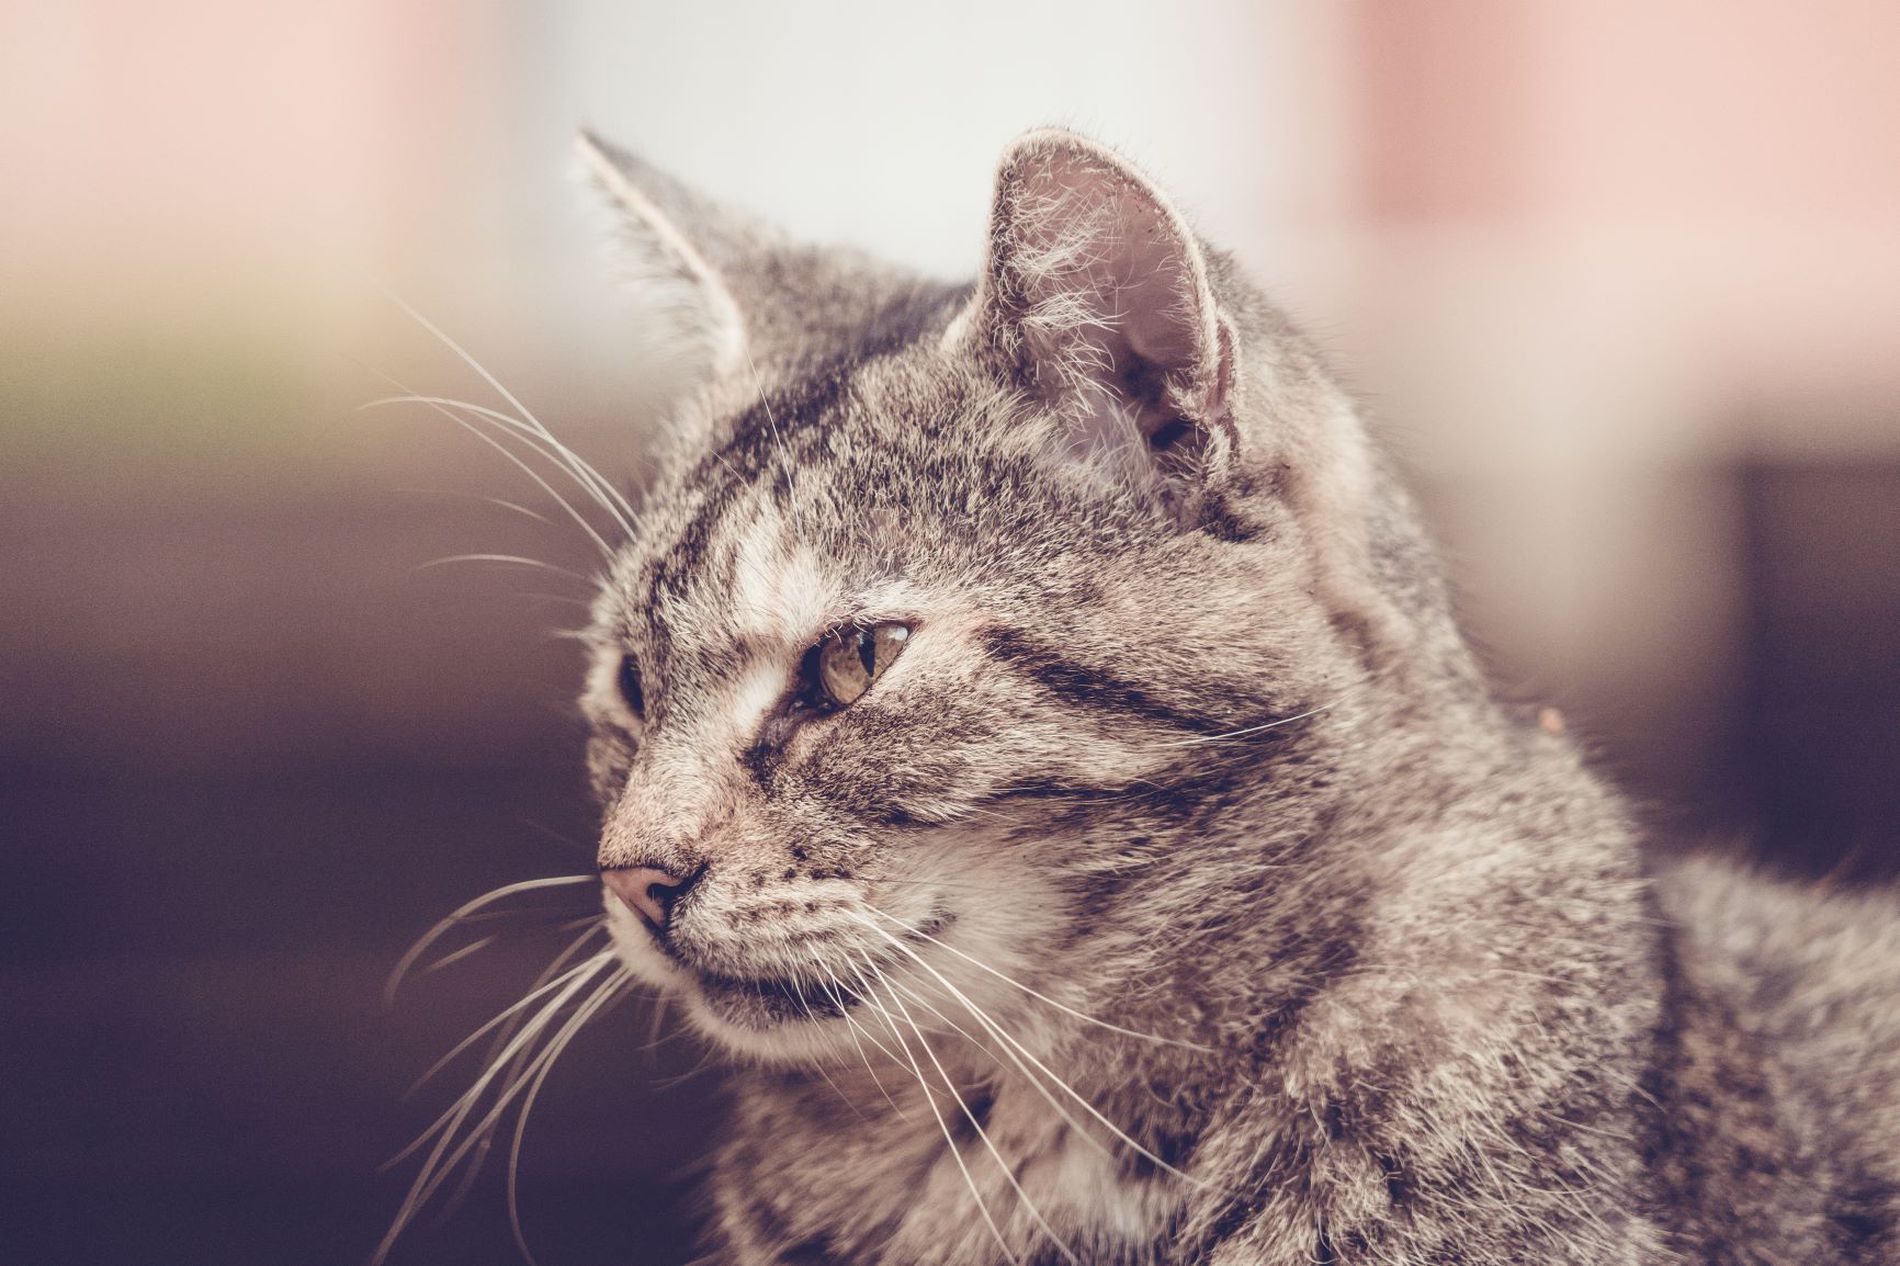
Focused Cat
A close up of a cat looking calmly and intently into the distance, surrounded by soft lighting.
This close up from the side of a gently furred cat with whiskers shows a serene scene. There is a quiet and reflective mood and it has a peaceful atmosphere. Gentle browns, grays, and golden highlights make up the color scheme with a dark blurred background.
Labels: Abyssinian, Animal, Cat, Mammal, Pet, Manx, Kitten, blur background